Mildenhall Treasure

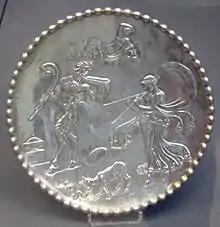
One of a pair of silver dishes from the Mildenhall Treasure, decorated with figures of Pan, a nymph and other mythological creatures

Two small plates (respectively 188 and 185 mm in diameter; weights 539 and 613 g.) are decorated in precisely the same style as the Great Dish: one shows the god Pan playing his pipes, and a maenad playing the double flute; the other shows a dancing satyr with a dancing maenad. Both of these small dishes have scratched graffiti in Greek on their undersides: "eutheriou", meaning '(property) of Eutherios'. Both also have a bold, beaded edging, as do the Great Dish itself and several other items in the assemblage.